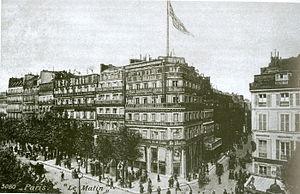
Le Matin est un journal quotidien français créé en 1883. Il est interdit à la Libération en raison de son engagement collaborationniste et antisémite pendant l'occupation, son dernier numéro paraît le 17 août 1944.